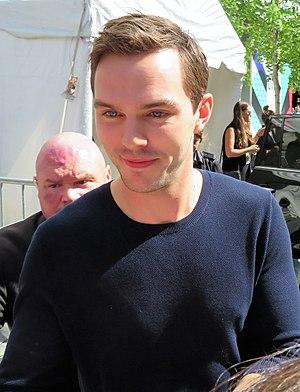
The Current War : Les Pionniers de l'électricité est un film américain réalisé par Alfonso Gomez-Rejon, sorti en 2017. Il est présenté en avant-première au festival international du film de Toronto 2017. La société The Weinstein Company, qui devait à l'origine distribuer ce film, ayant fait faillite suite à l'affaire Harvey Weinstein, les dates de sorties nationales ont été suspendues ou repoussées. La première sortie nationale en salles se fait en 2019, en Grèce.